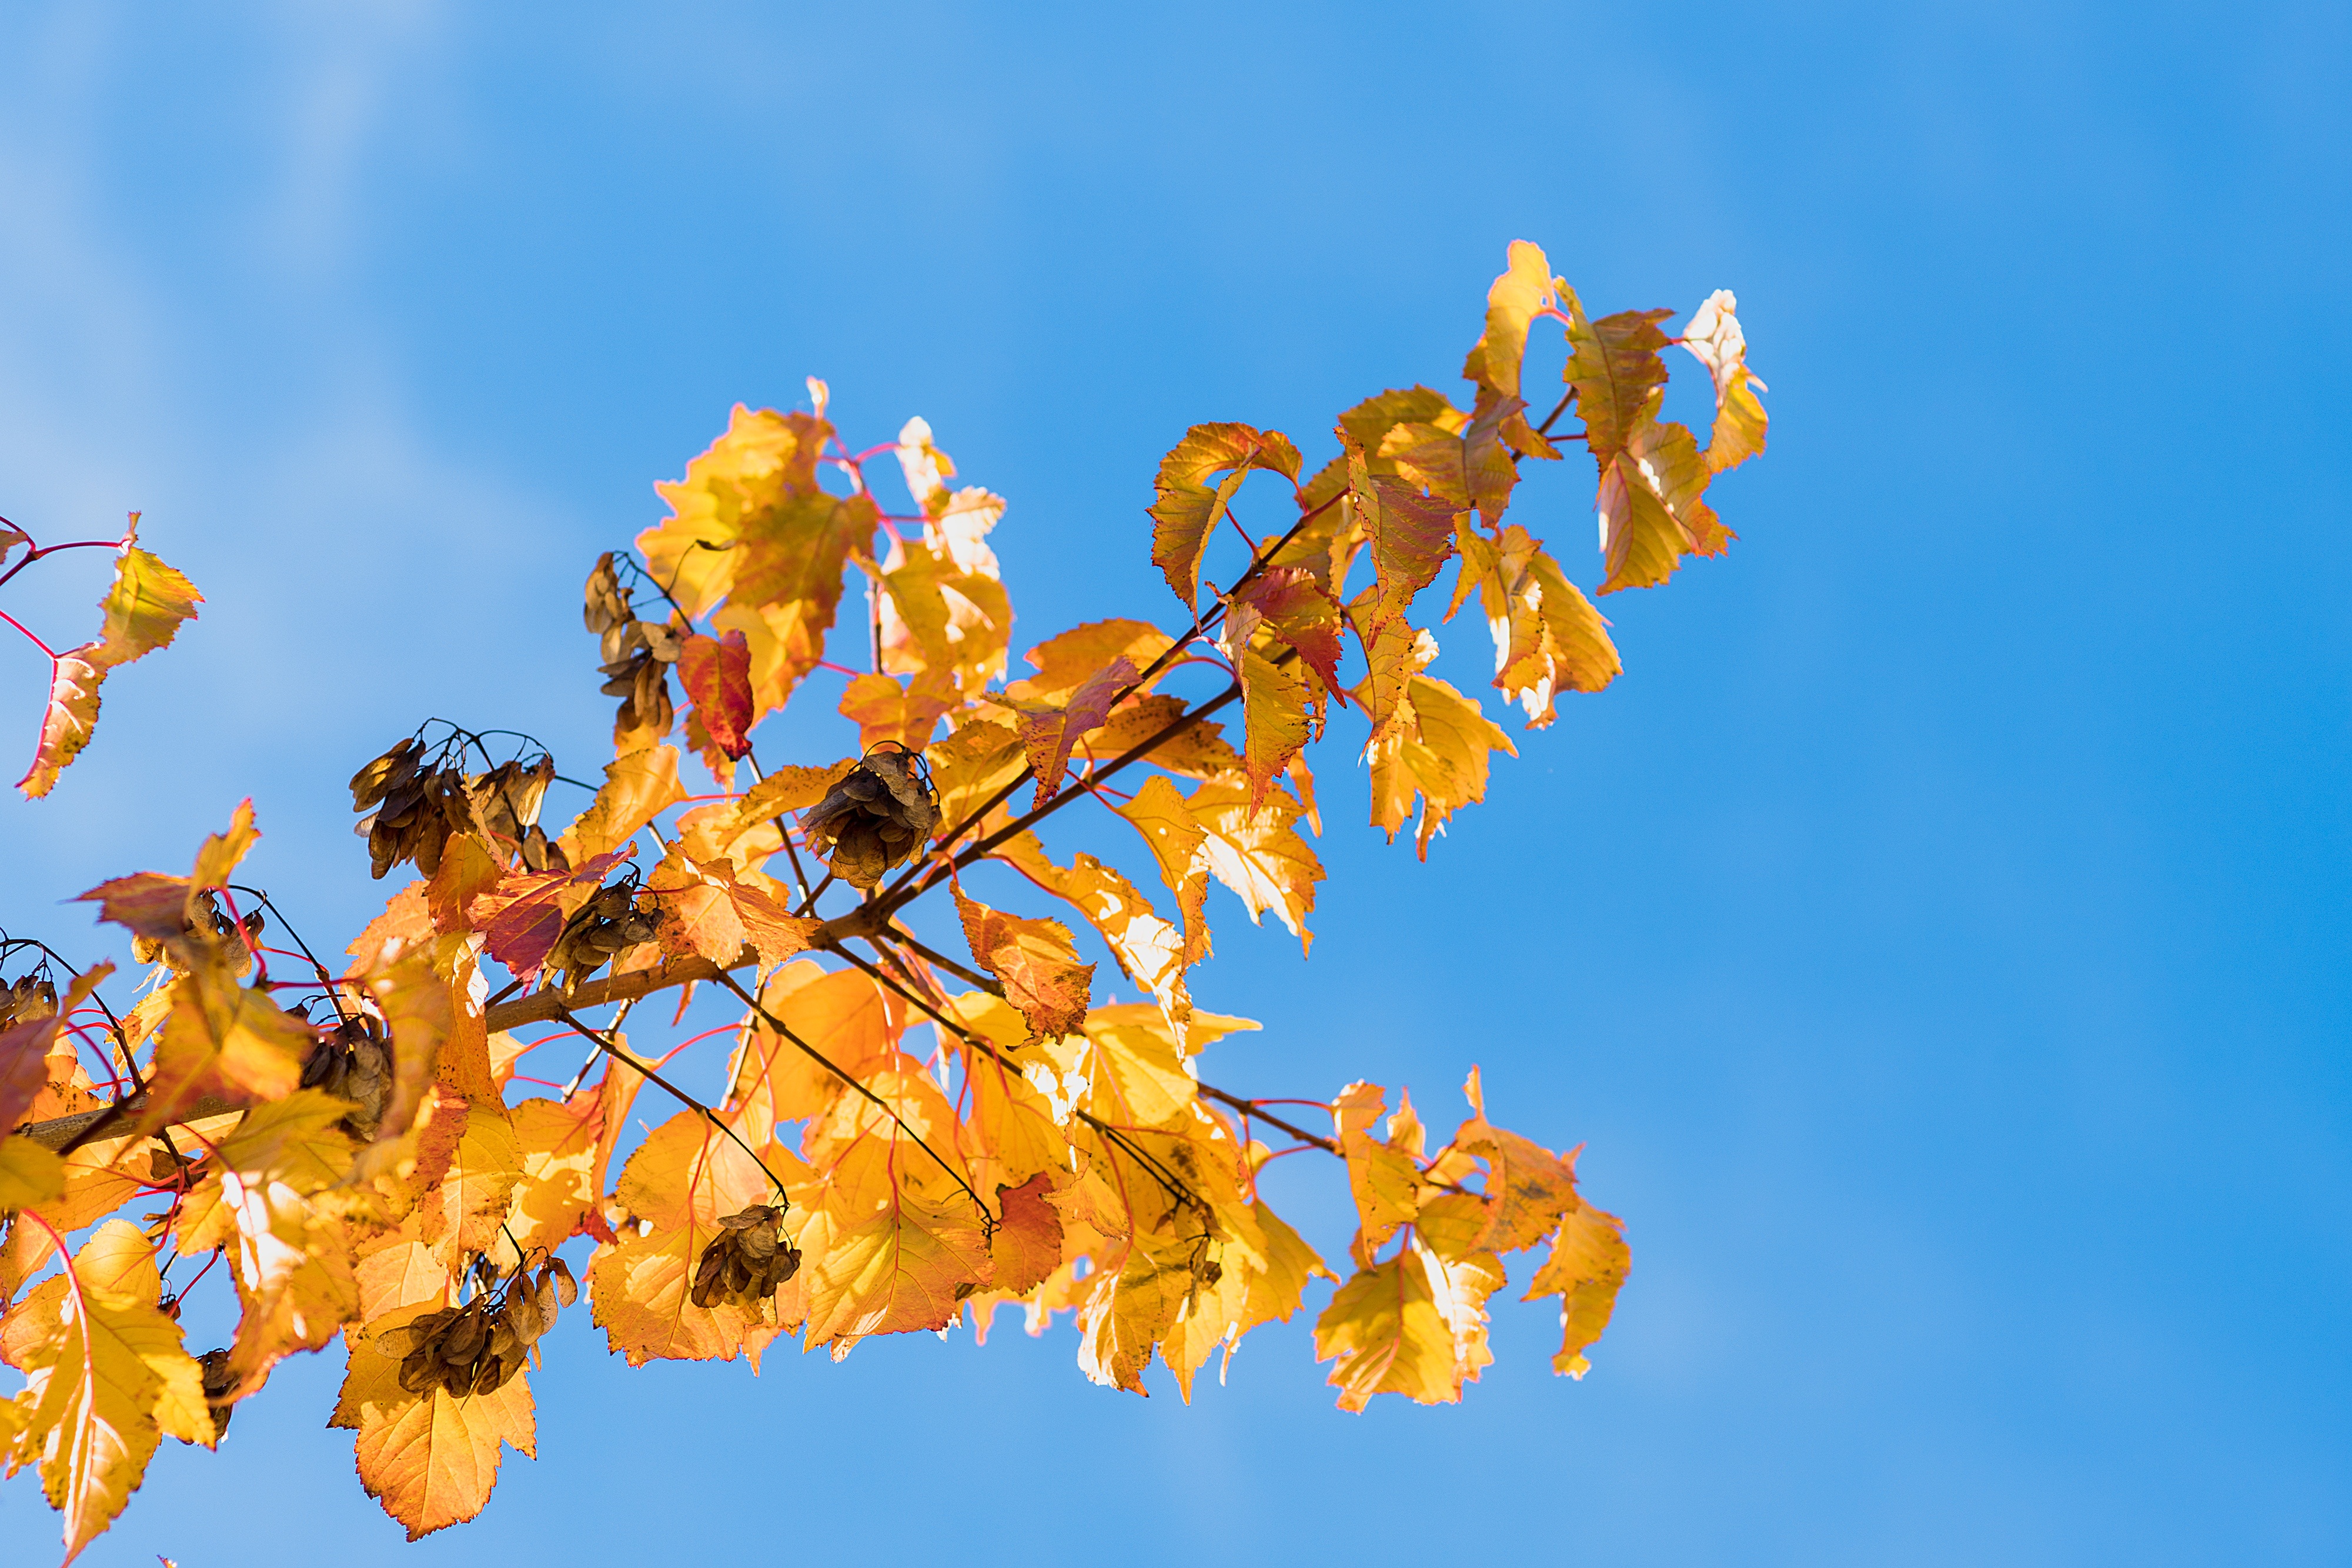
tree, nature, branch, blossom, plant, sky, sunlight, leaf, fall, flower, wet, orange, spring, red, color, autumn, brown, blue, colorful, yellow, agriculture, flora, season, leaves, gold, raindrops, drops, november, autumn leaves, brunches, macro photography, flowering plant, woody plant, land plant